Hasvik Airport

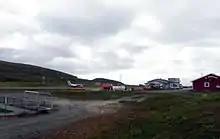
View of Hasvik Airport, with Widerøe Dash 8-100 aircraft on take-off roll

The airport is served by Widerøe, who operates flights based on a public service obligation contract with the Ministry of Transport and Communications. All flights are operated using 39-seat Dash 8-100 aircraft. Flights are flown to Tromsø and Hammerfest and can continue to other villages and towns in Finnmark. In 2014 the airport served 7,629 passengers, 1,272 aircraft movements and handled 0.2 tonnes of cargo. Hasvik is the third-least busy airport operated by Avinor, ahead of Berlevåg Airport and Fagernes Airport, Leirin.